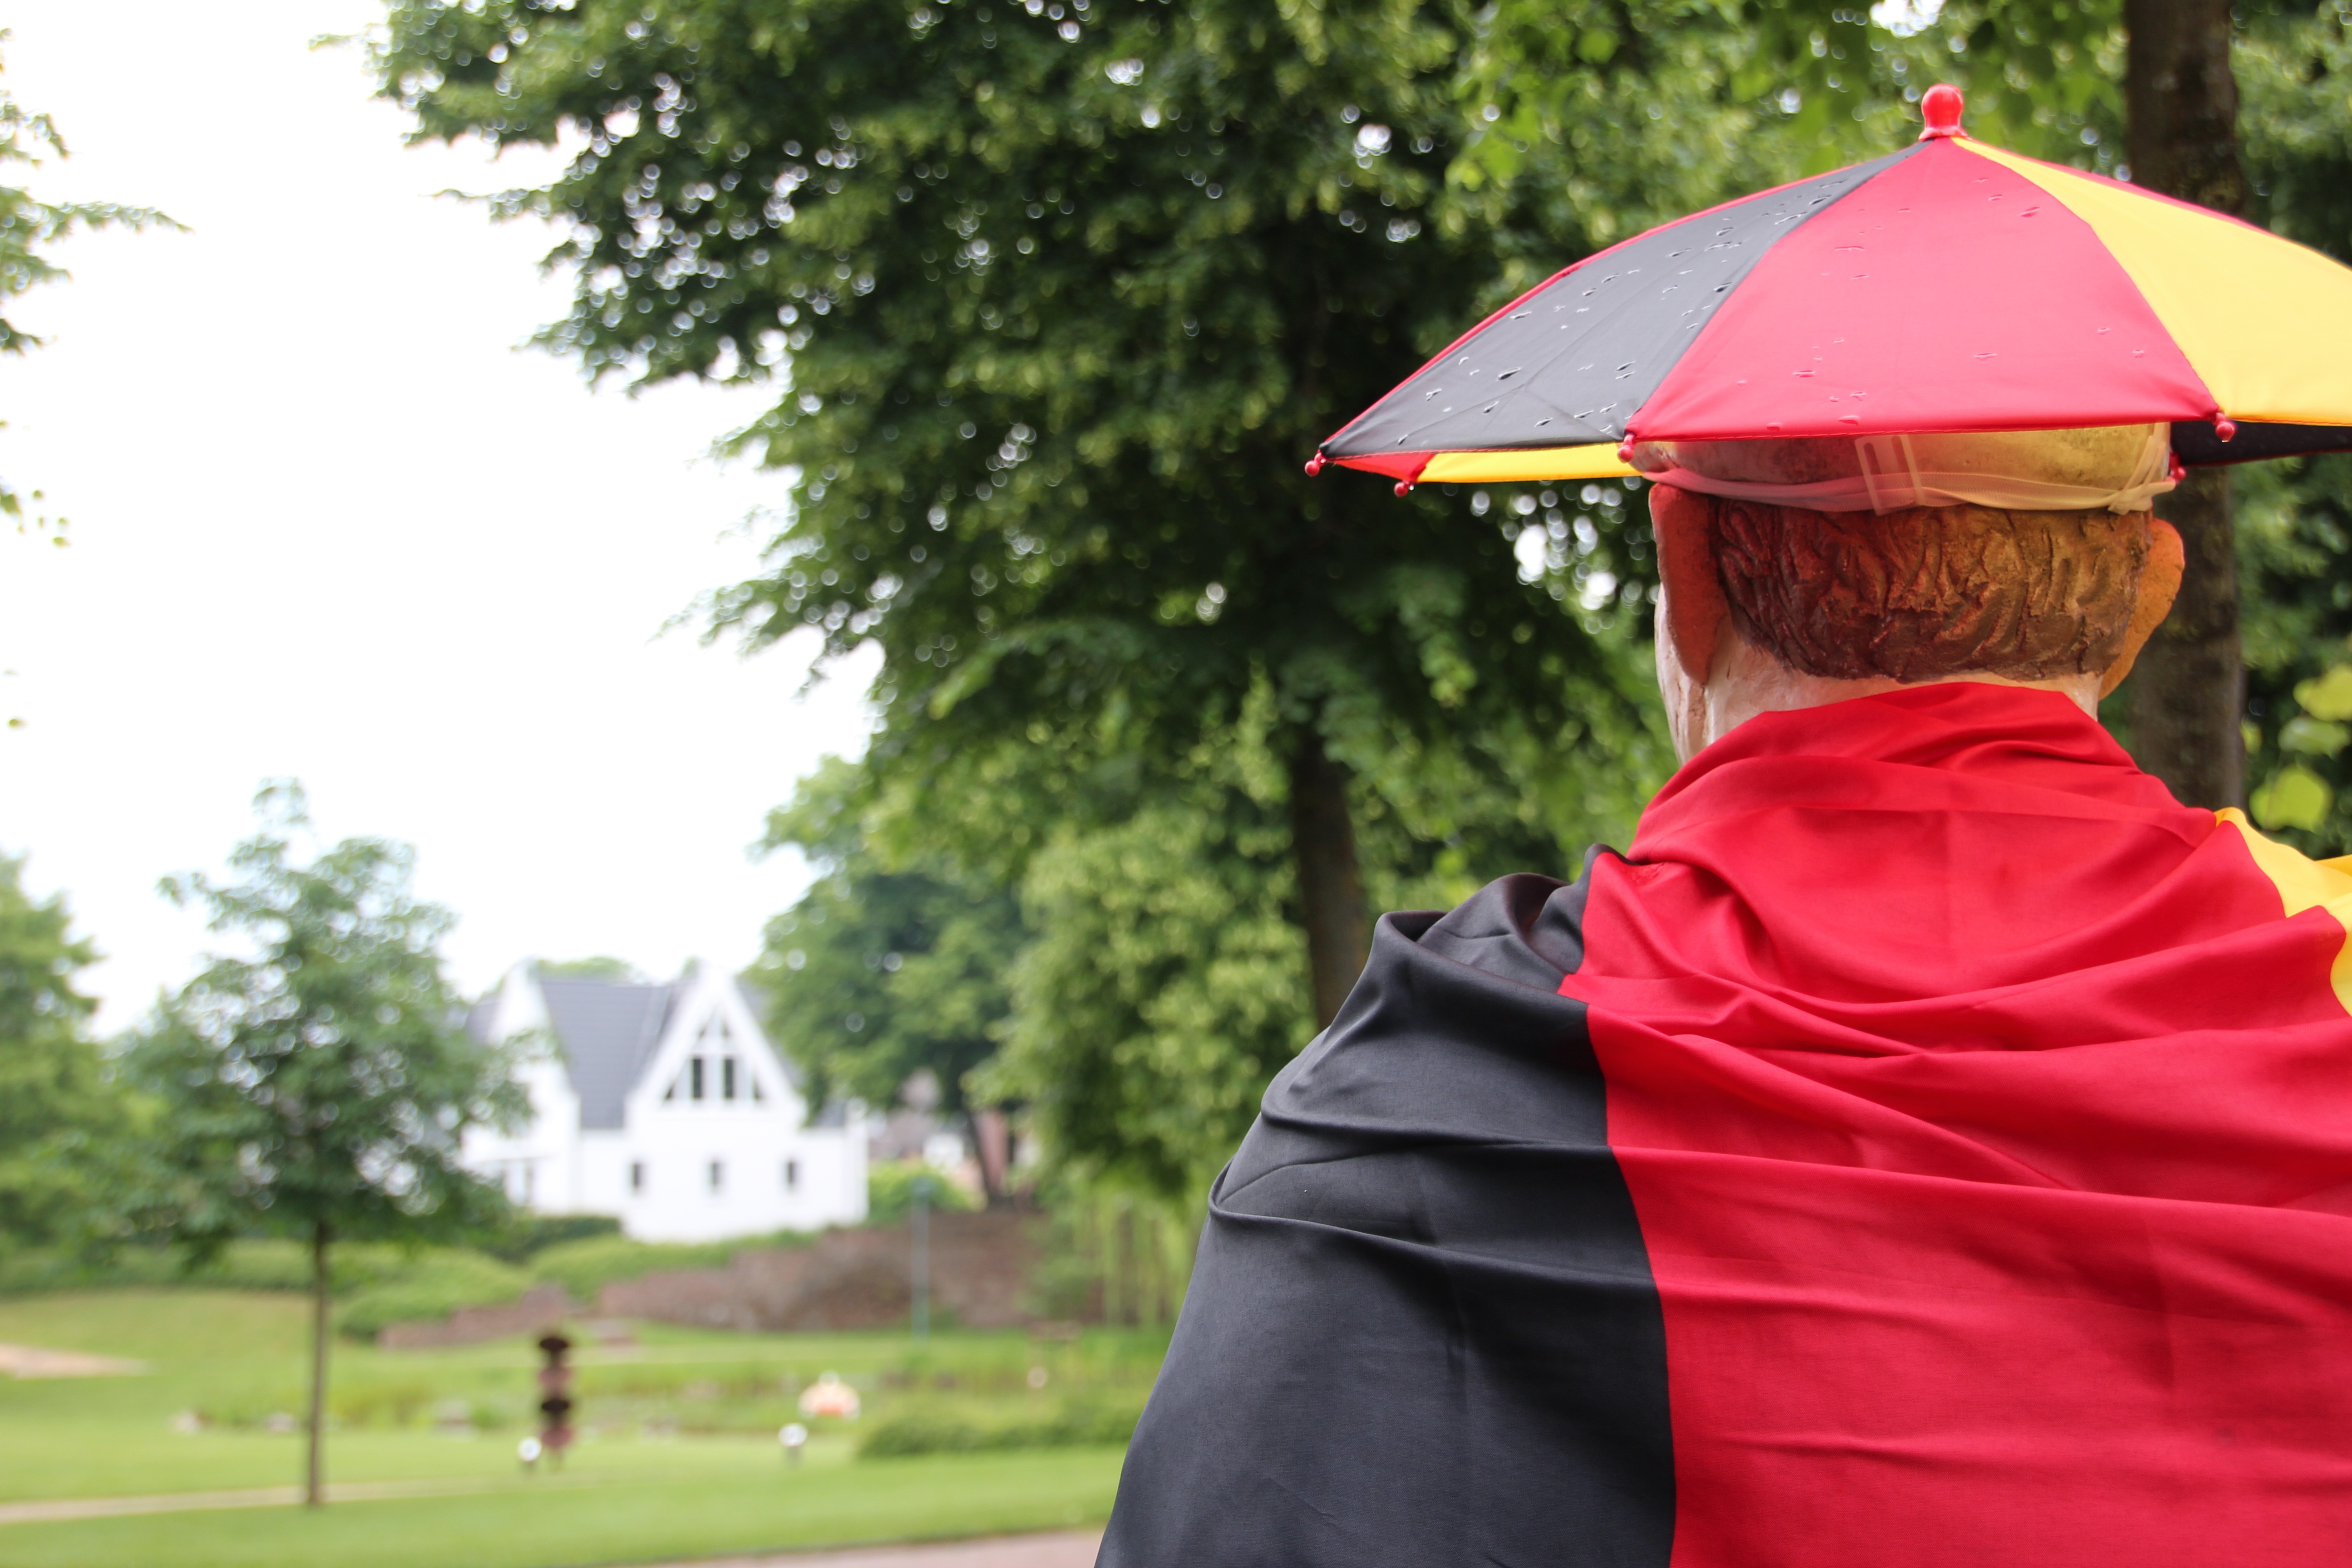
tree, grass, plant, recreation, green, red, umbrella, flag, black, leisure, headgear, outerwear, 2016, sculpture, fun, gold, temple, germany, european championship, academic dress